1585 Ottoman expedition against the Druze

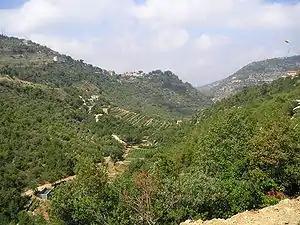
The Chouf mountains

The Ottoman Empire conquered the Levant from the Mamluks following the Battle of Marj Dabiq near Aleppo in 1516. The Ottoman sultan Selim I largely preserved the Mamluk governing structures and officials of the region. His "beylerbey" (provincial governor) over Damascus, Janbirdi al-Ghazali, had served the same role under the Mamluks. After Janbirdi declared himself sultan following Selim's death in 1520, the Ottomans stamped out his revolt and began to incorporate the Levant more firmly into the empire's structures. The most significant challenge for the Sublime Porte (imperial Ottoman government in Constantinople) in the Levant had been the subjugation of its eastern desert and western mountainous peripheries. Selim had entrusted the pacification of Bedouin tribes and the security of the Hajj pilgrimage route between Damascus and Mecca to the powerful Sunni Muslim Bedouin dynasties of the Beqaa Valley and Jabal Nablus, the Hanash and Tarabay, respectively.